Juris Šics

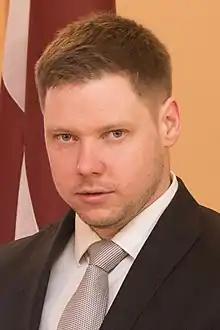
Šics in 2015

Juris Šics (born 26 April 1983) is a former Latvian luger. He competed in the 2006, 2010 and 2014 Winter Olympics, and won a silver medal in the men's doubles event in 2010 and two bronze medals in 2014, alongside his teammate and younger brother Andris Šics. The Šics brothers' three medals mean they have won more Olympic medals than any other Latvian sportsperson.